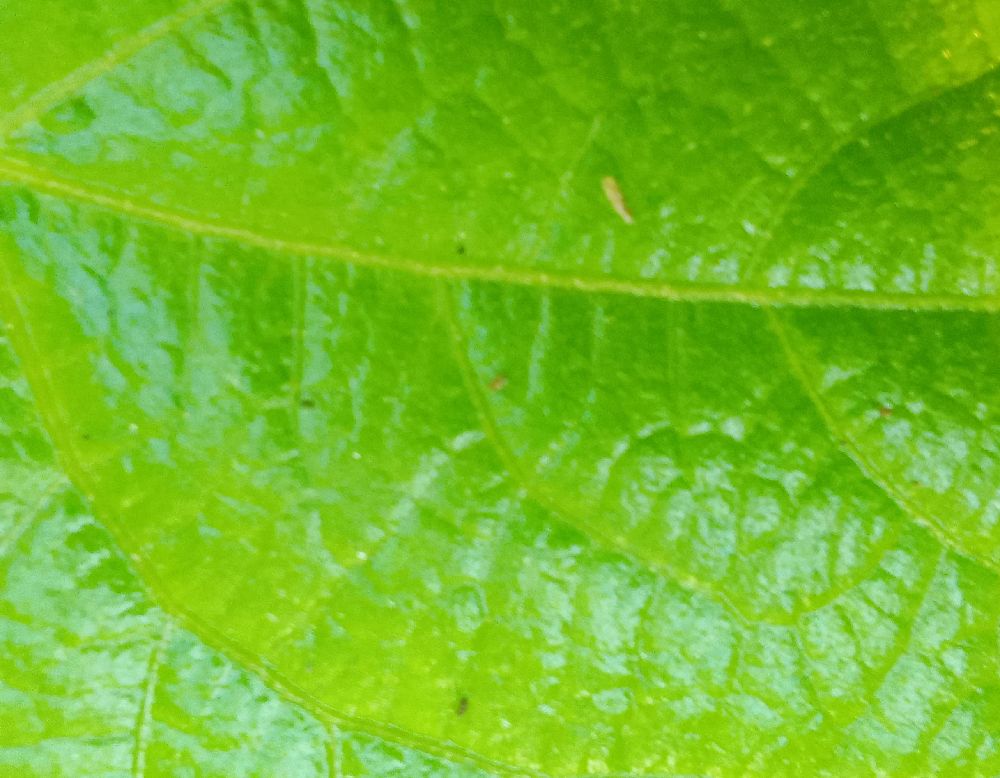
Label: healthy